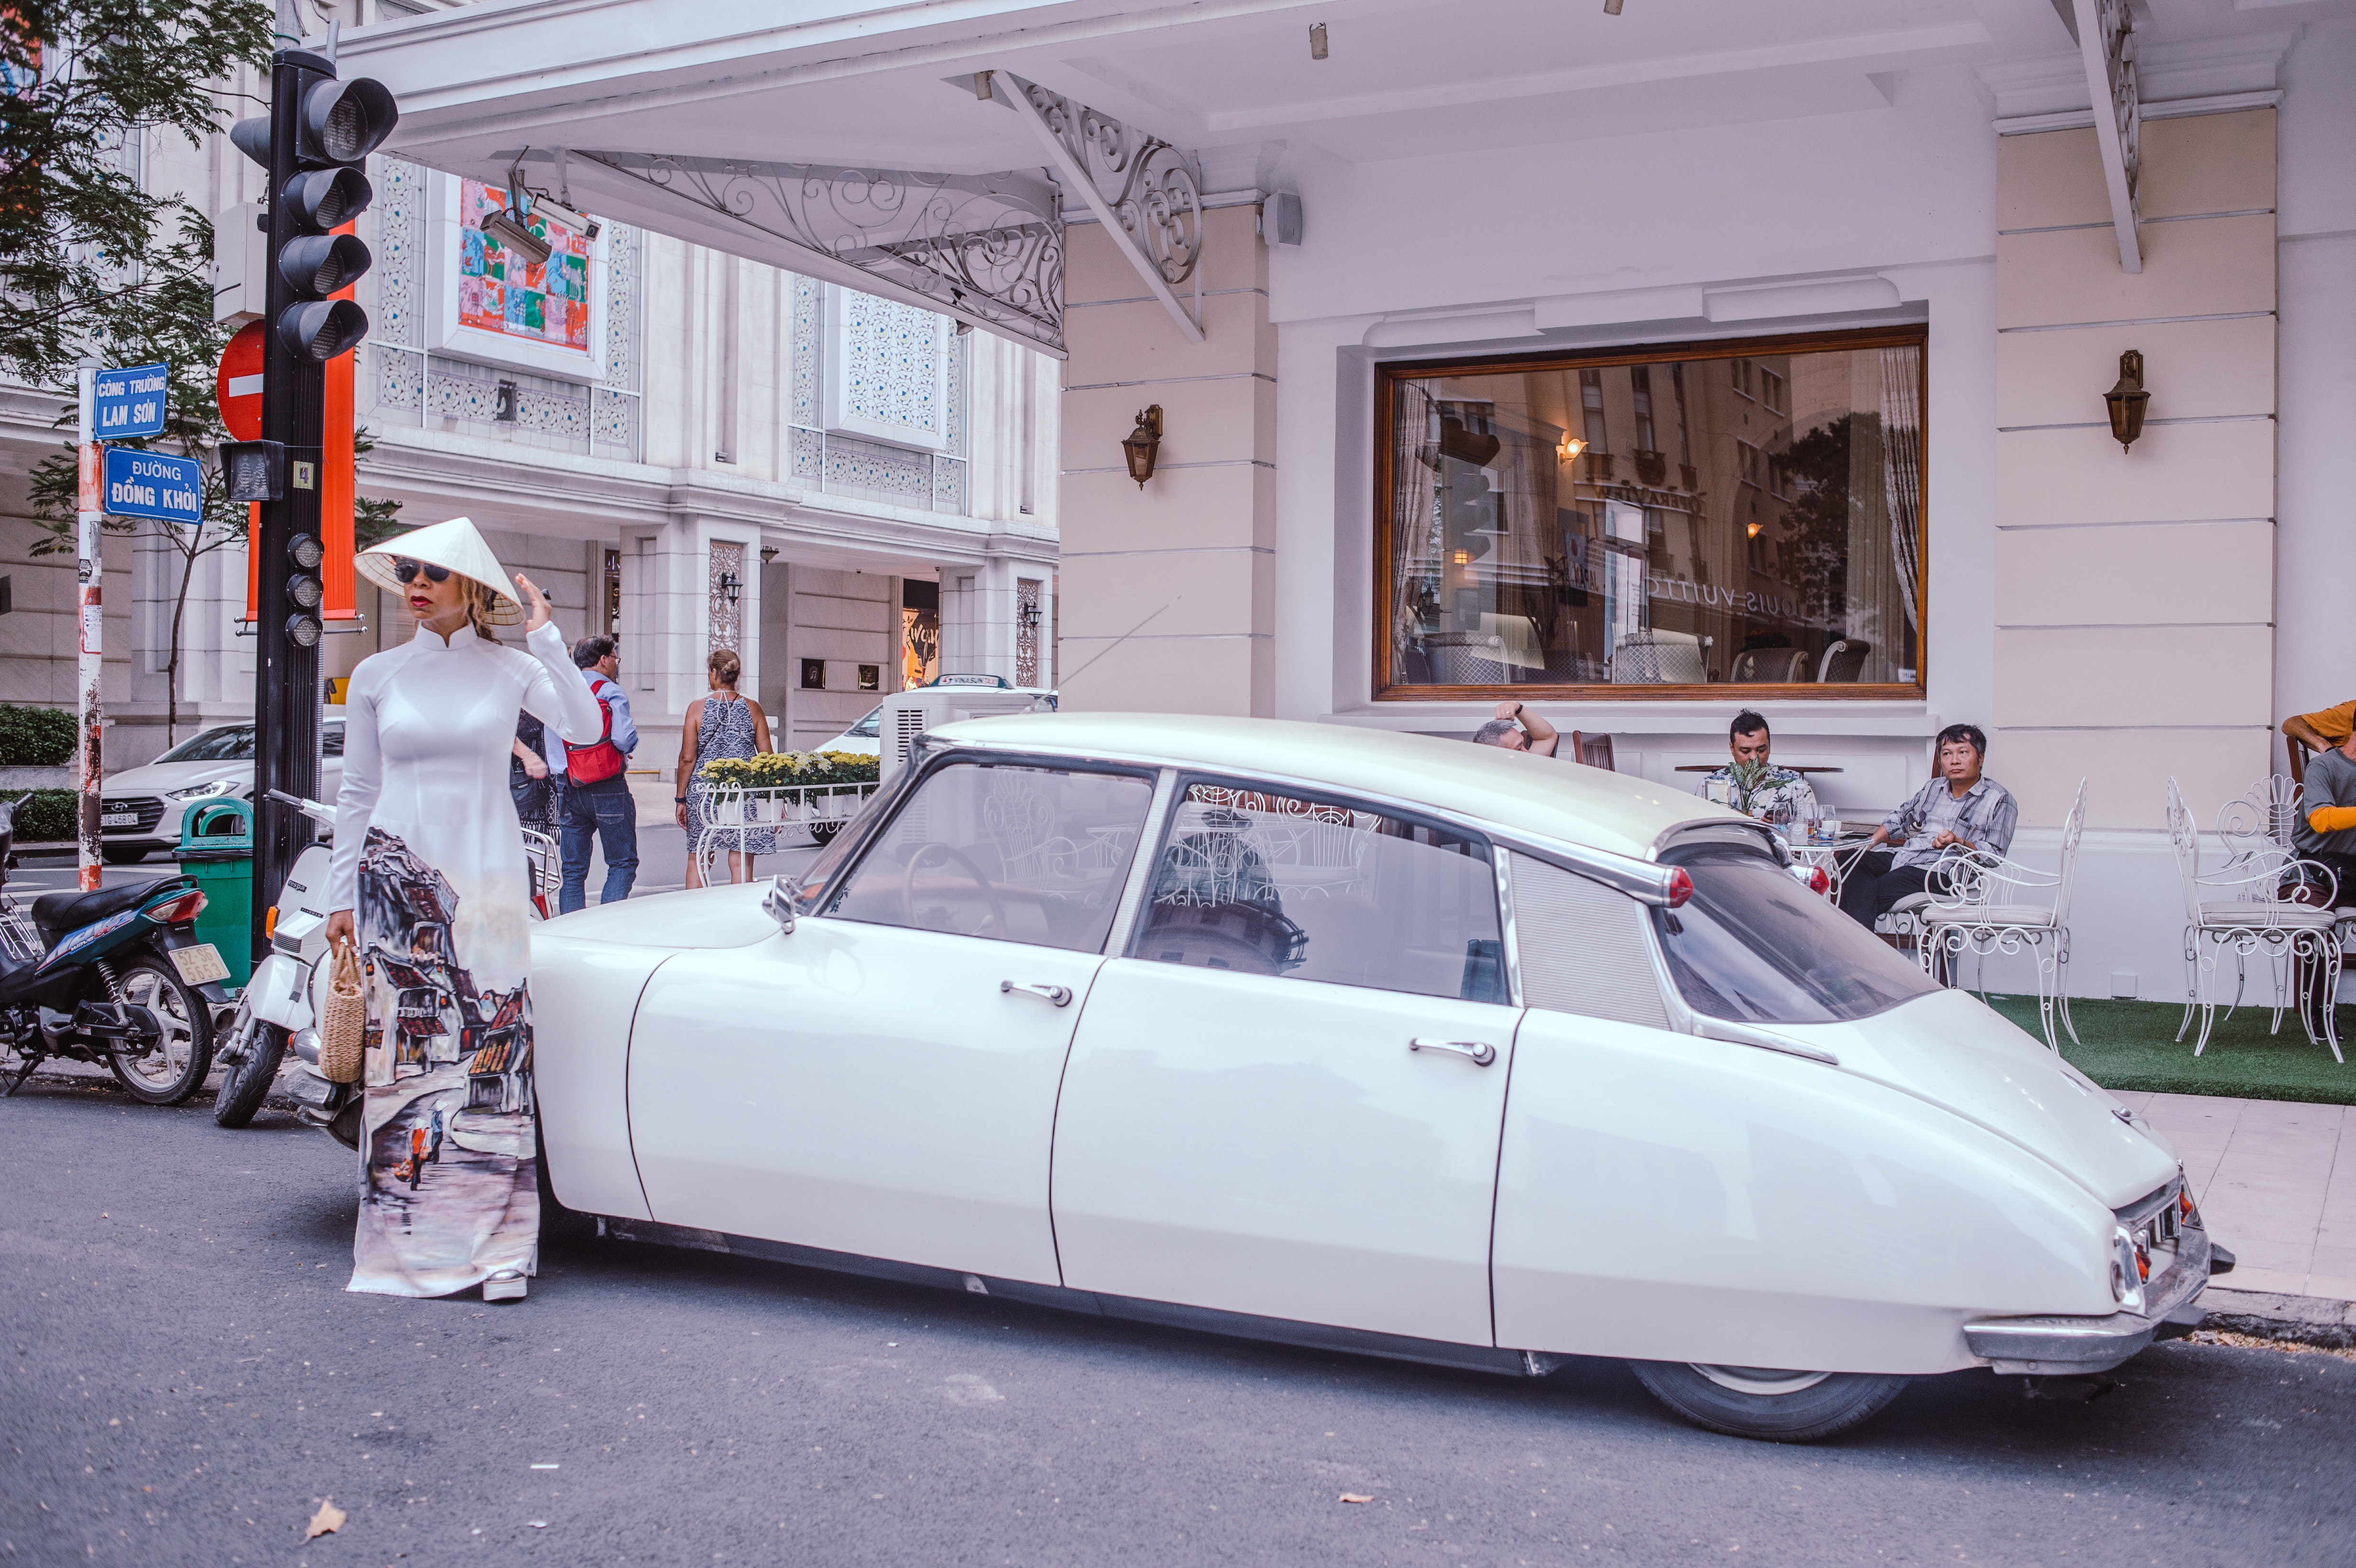
land vehicle, vehicle, car, classic car, classic, antique car, sedan, luxury vehicle, downtown, coupe, citroen ds, vintage car